Cheng Kung-class frigate

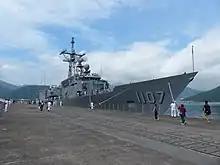
"Tzu I"

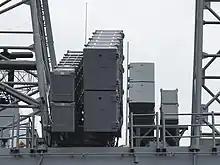
Hsiung Feng II and Hsiung Feng III launchers of "Tian Dan"

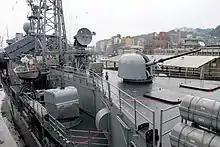
Central upper deck of "Chang Chien"

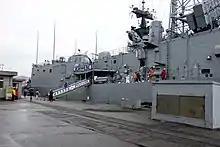
Rear starboard of "Chang Chien"

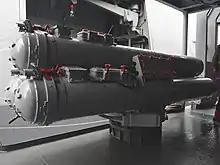
Mk 32 torpedo tubes

The displacement of the "Cheng Kung"-clas frigates has varied over time. In 2009, it was reported that the vessels had a light displacement of and a full load displacement of . Furthermore, their draft increased to a maximum of . This increased again by 2013, with the ships displacing light with a maximum draft of .